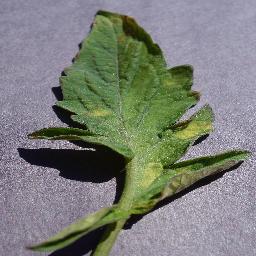
Label: Tomato___Leaf_Mold